1995 American League West tie-breaker game

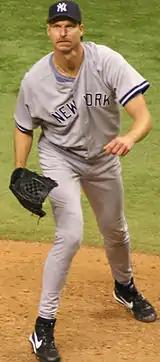
Randy Johnson, the Mariners' starting pitcher, later pitched for the Yankees

As per normal MLB practice at the time, the home team for this game was determined by a series of coin tosses held on September 18 to determine home teams for all potential one-game tiebreakers. All statistics compiled during the game were added to each player's and/or team's regular season statistics. The game was nationally televised on ESPN with Jon Miller and Joe Morgan making the call.